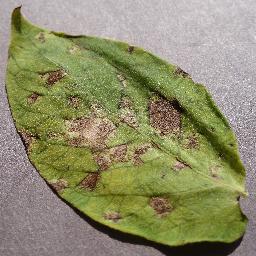
Label: Potato___Early_blight